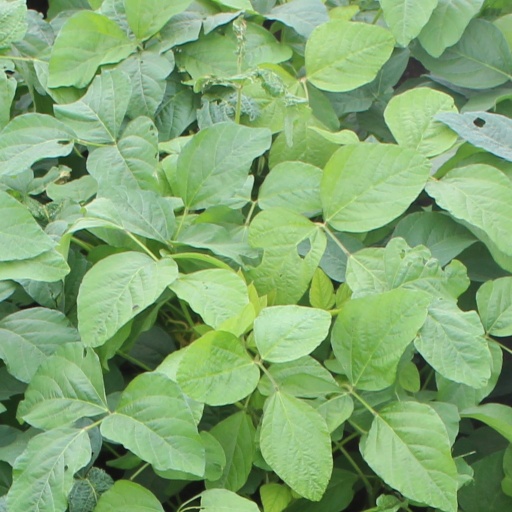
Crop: soybean